Yuri Andropov

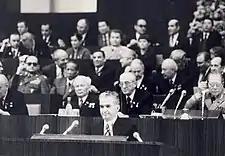
Andropov (seated second from right in the front row) presides over the USSR's 60th Anniversary shortly after succeeding Brezhnev as its leader.

Andropov was educated at the Rybinsk Water Transport Technical College and graduated in 1936. As a teenager he worked as a loader, a telegraph clerk, and a sailor for the Volga steamship line. At 16, then a member of the All-Union Leninist Young Communist League (YCL, or Komsomol), Andropov was a worker in the town of Mozdok in the North Ossetian ASSR.